Zafar Usmanov

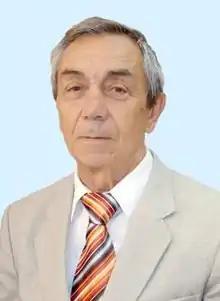

Zafar Juraevich Usmanov (26 August 1937 – 13 October 2021) was a Soviet and Tajik mathematician, doctor of physical and mathematical sciences (1974), professor (1983), full member of the Academy of Sciences of the Republic of Tajikistan (1981), Honored scientist of the Republic of Tajikistan (1997), laureate of the State Prize of Tajikistan in the field of science and technology named after Abu Ali ibn Sino (2013).